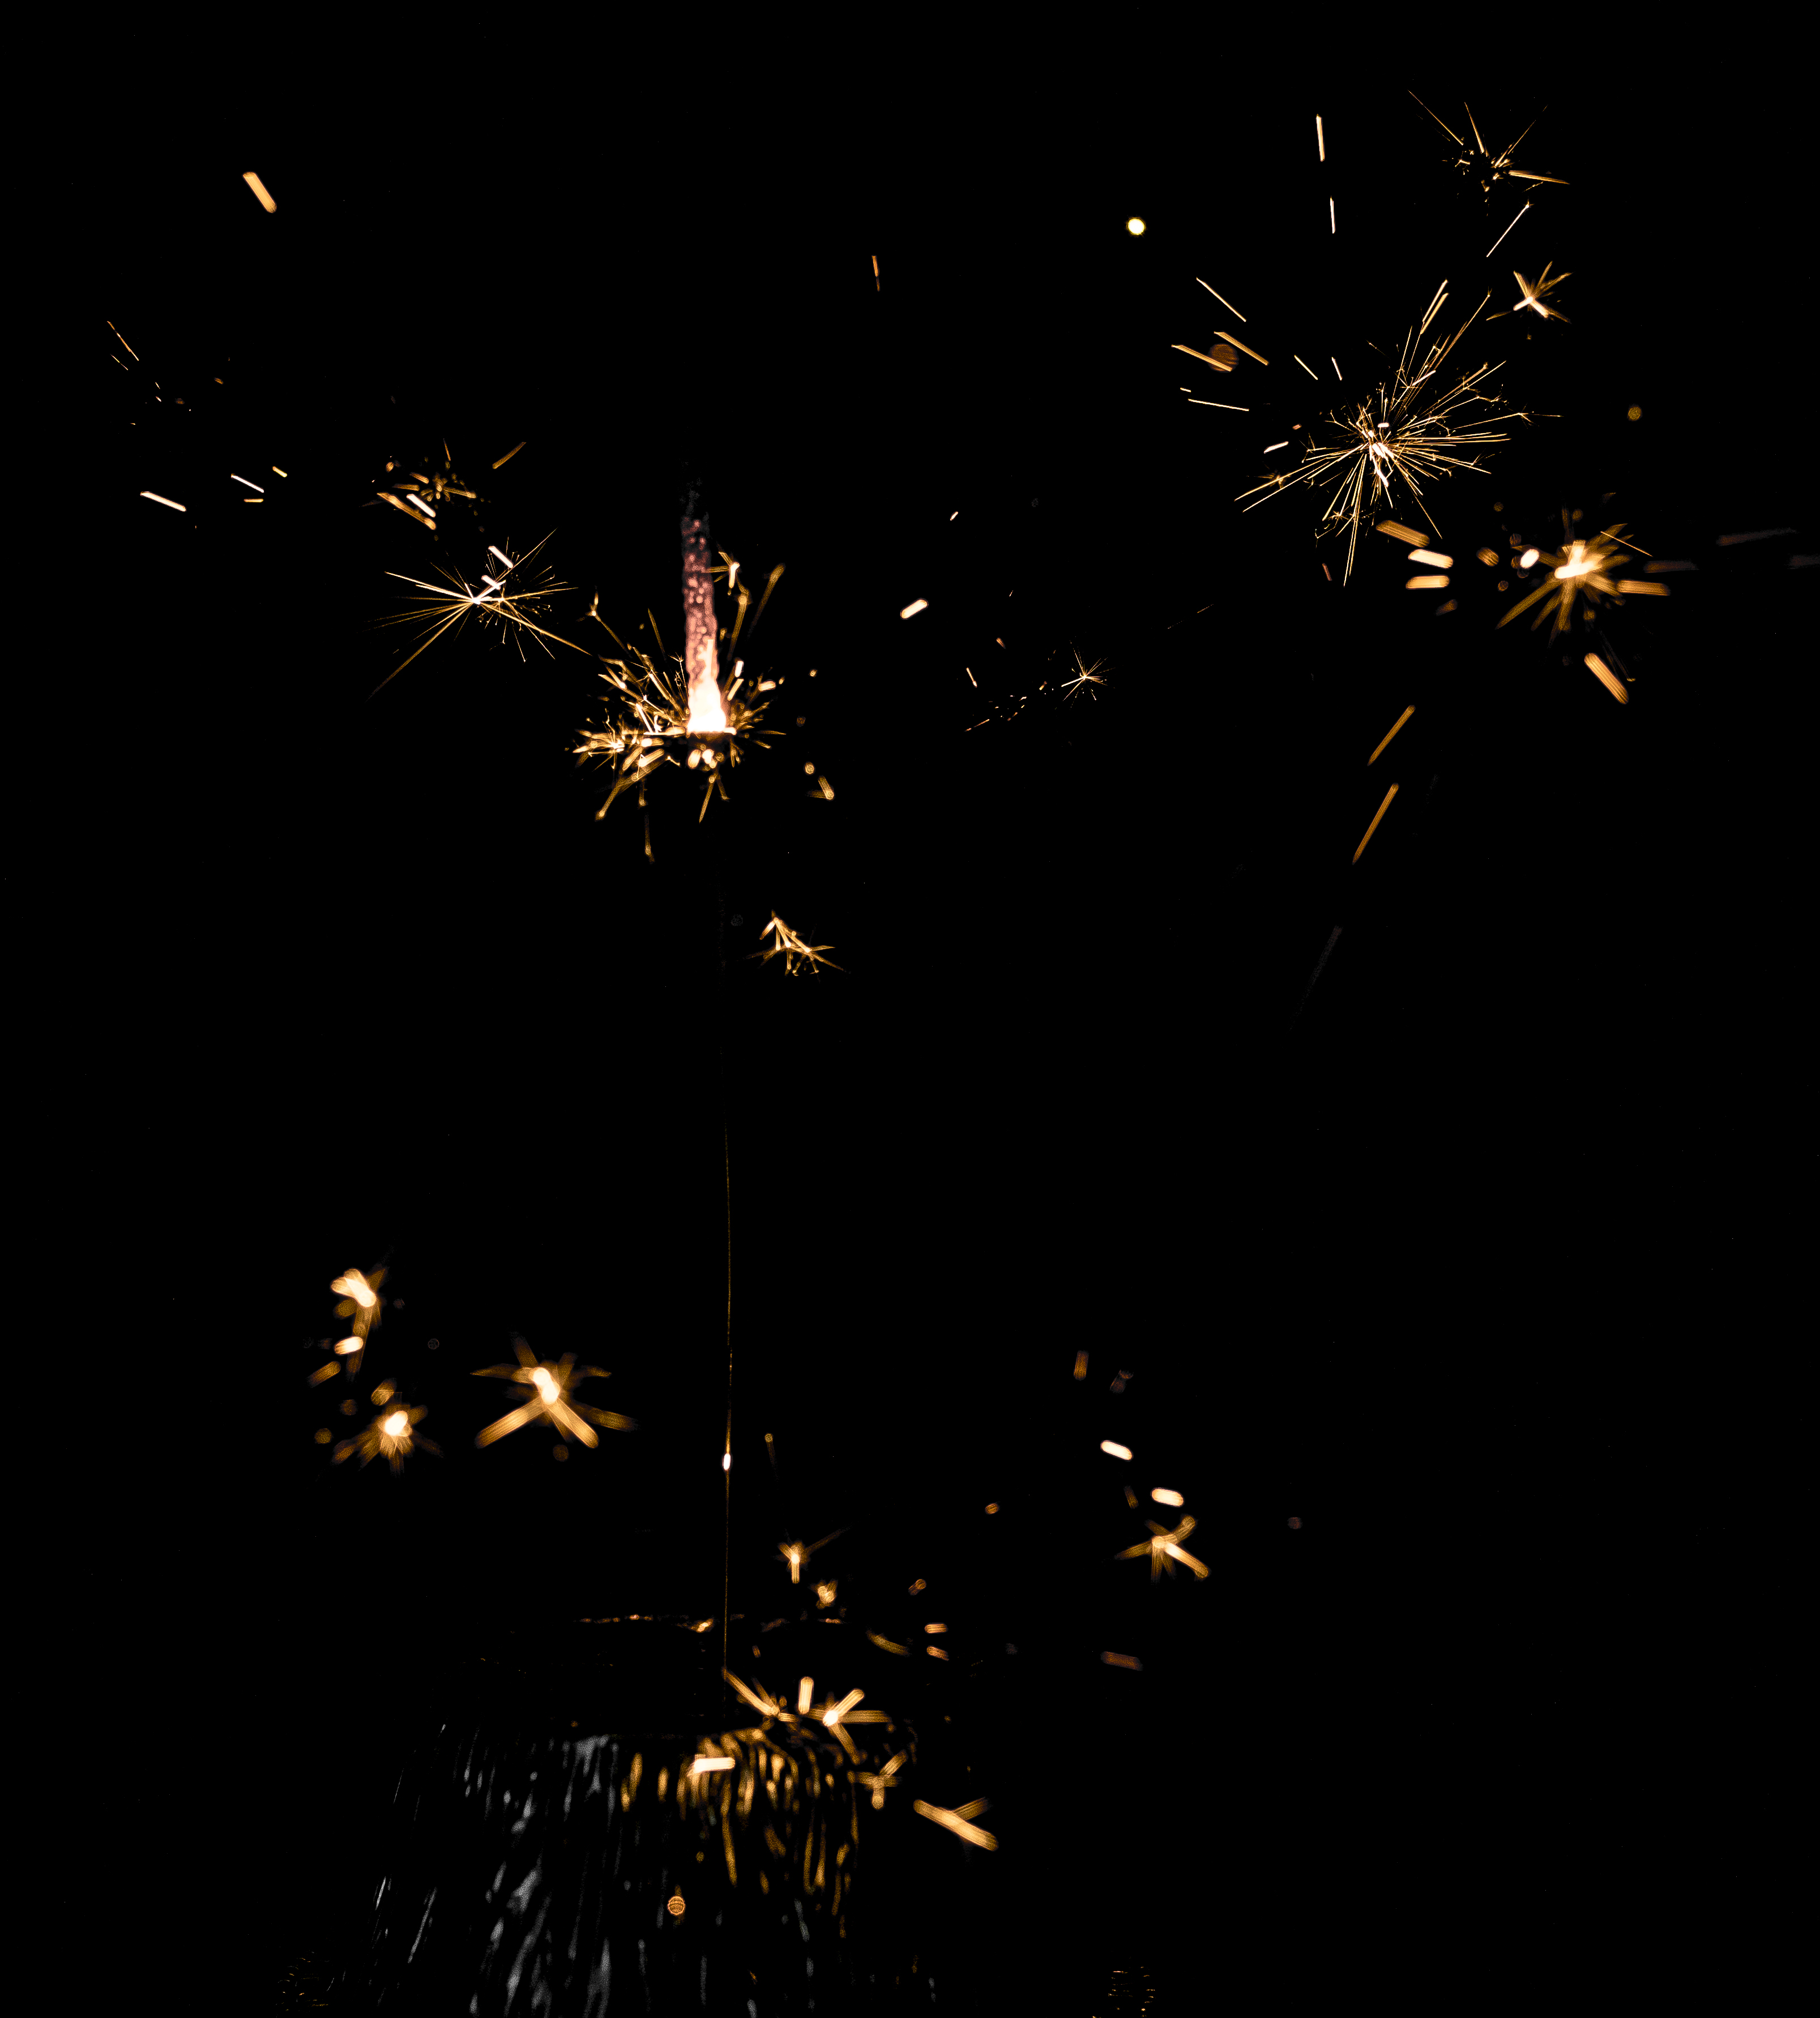
light, fireworks, event, darkness, sky, new year's eve, sparkler, fete, night, diwali, midnight, computer wallpaper